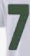
Number: 7